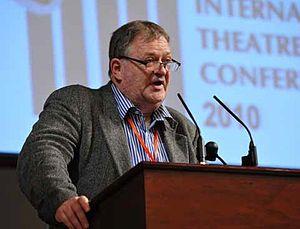
David William Parry FRSA est un pasteur, poète, auteur, essayiste, théologien, conférencier TEDx et dramaturge. Il est surtout connu pour avoir rédigé deux recueils de poésie, Caliban's Redemption et The Grammar of Witchcraft, ainsi qu'un recueil d'essais, Mount Athos Inside Me: Essays on Religion, Swedenborg and Arts. Beaucoup de ses œuvres examinent l'idée que la beauté est un pont vers la transcendance. Tout au long de sa carrière, Parry a été un fervent défenseur des droits LGBT, du pacifisme et du libertarisme.